Gymnasium (Germany)

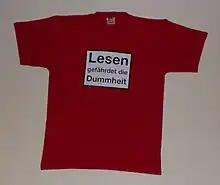
Students at the Heinrich-Böll-Gymnasium (Ludwigshafen) can wear a t-shirt that says "Reading endangers stupidity" (it resembles the German warning label on cigarettes).

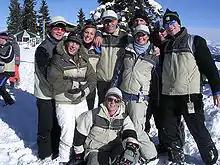
"Gymnasiasten" on a skiing-trip. In many cases, the booster club covers the costs of poorer students

Students from all grades are required to take physical education classes. Most gymnasia have sports teams. Sports often include soccer, badminton, table tennis, rowing and field hockey.